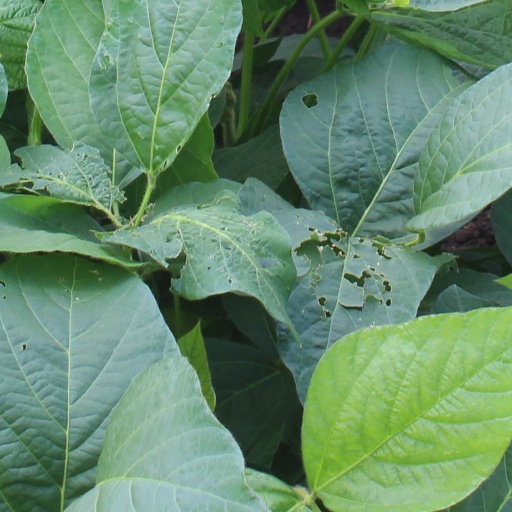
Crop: soybean